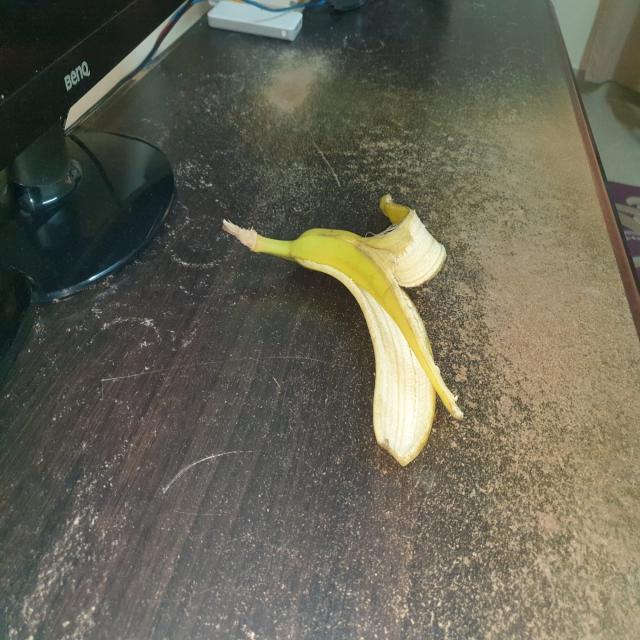
Label: bananas